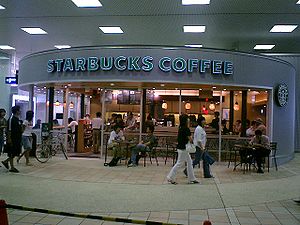
Starbucks
En Starbucks i Japan.
Starbucks er verdens største kæde af kaffebarer. Den første Starbucks åbnede i Seattle i USA 31. marts 1971, af tre partnere, der mødtes, da de studerede ved San Franciscos universitet. Virksomheden fik navn efter en person i romanen Moby Dick, en kvæker fra Nantucket.